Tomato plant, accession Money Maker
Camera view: vertical (180 deg); turntable rotation: 300 degrees
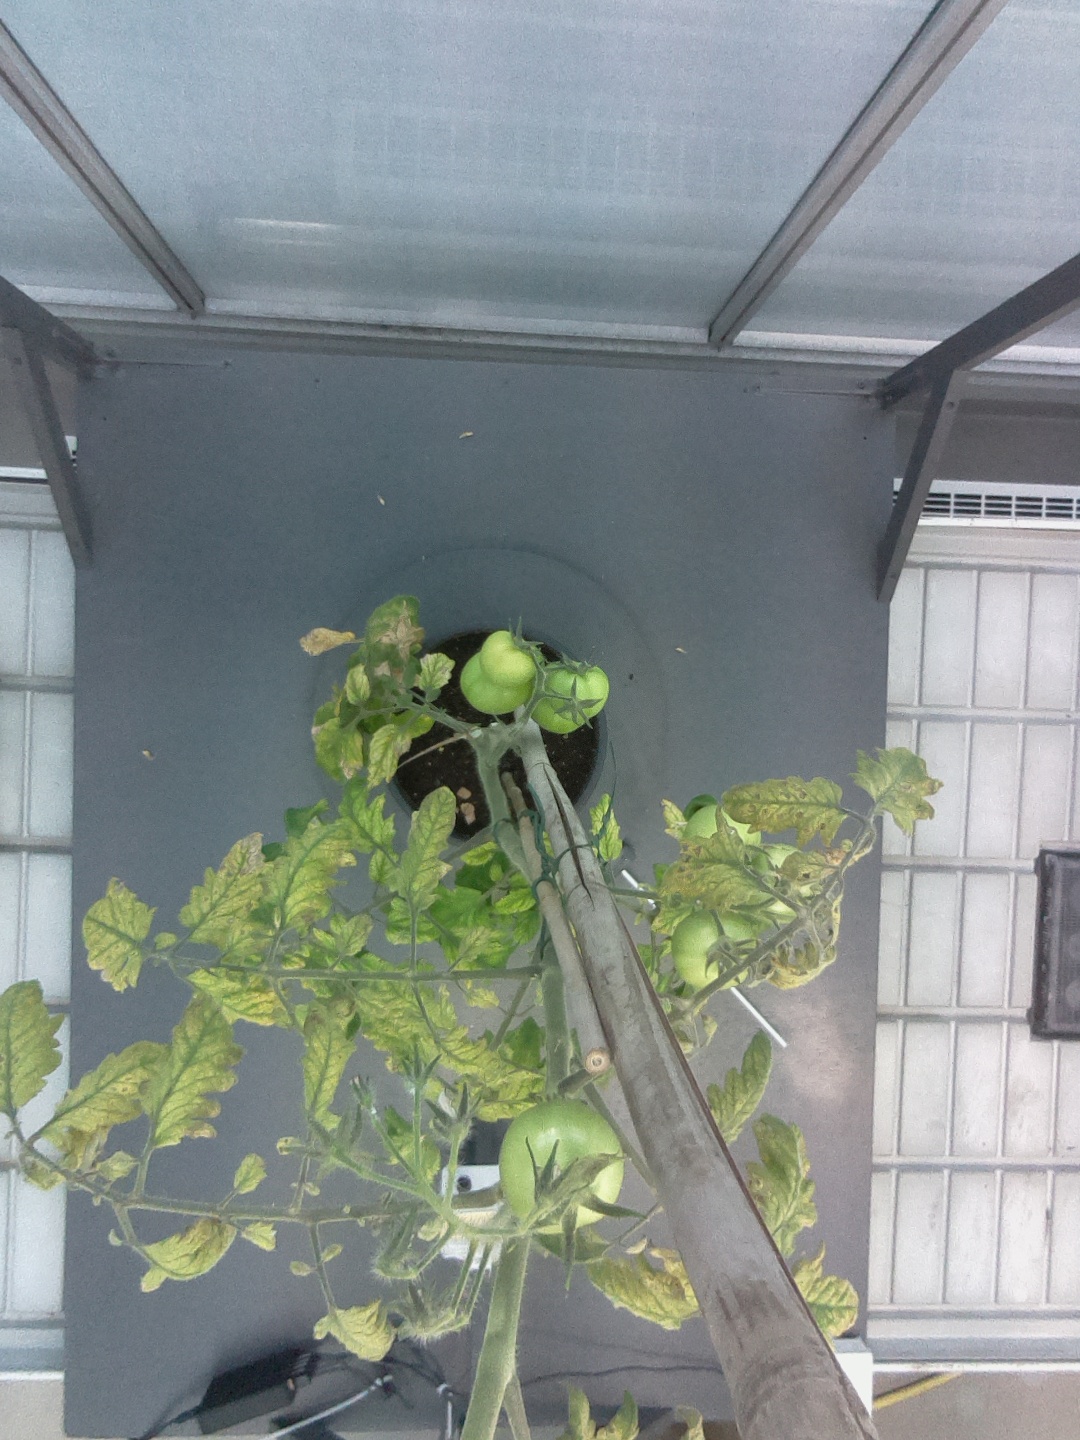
BBCH growth stage 79: 90% -100% of final fruit size